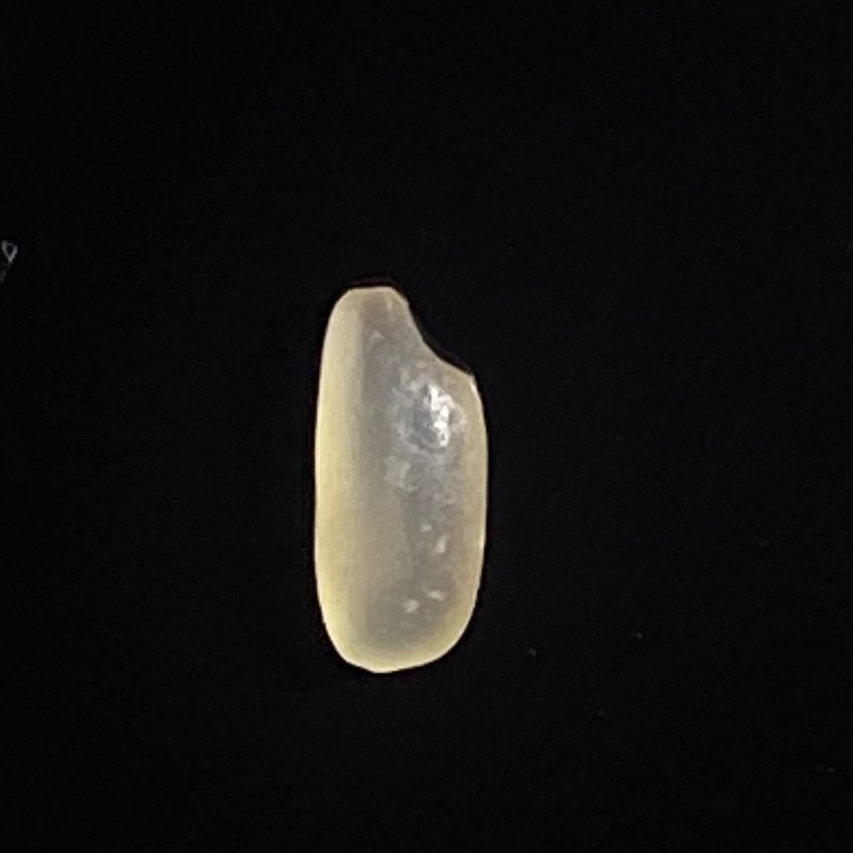
Rice variety: Shorna5